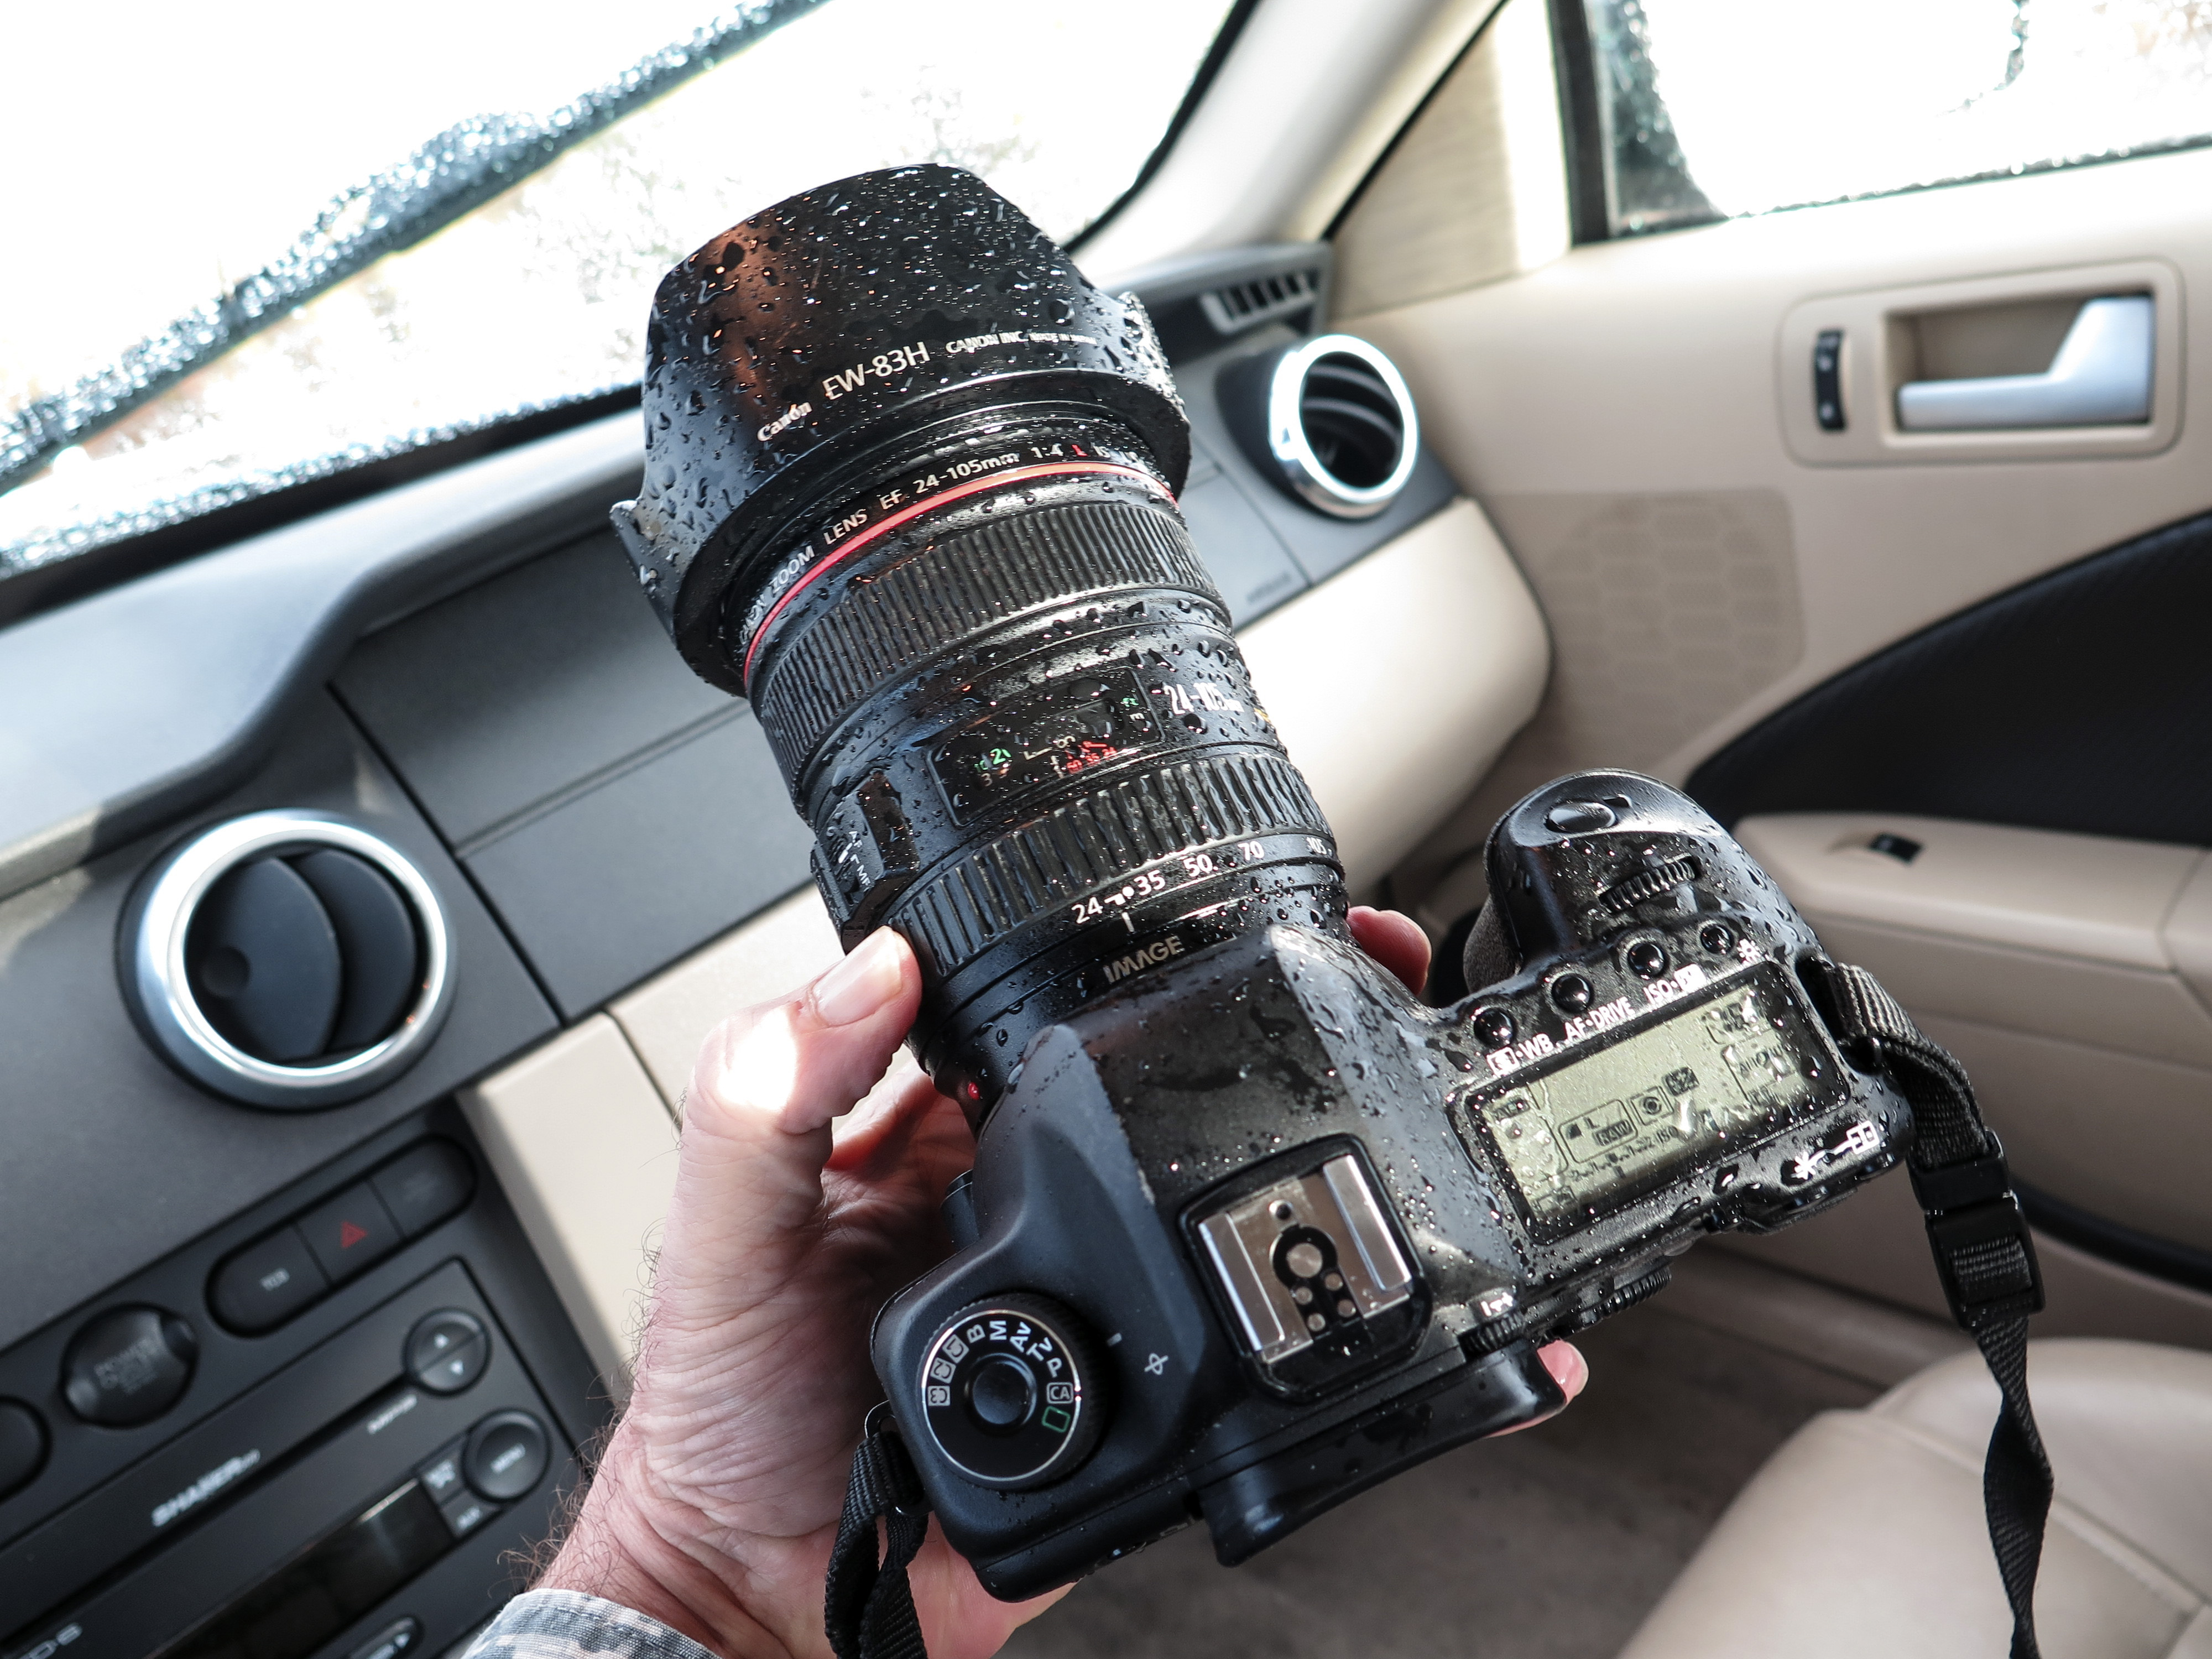
car, wheel, vehicle, steering wheel, canoneos, d5mkii, sport utility vehicle, land vehicle, automobile make, automotive exterior, automotive design, steering part